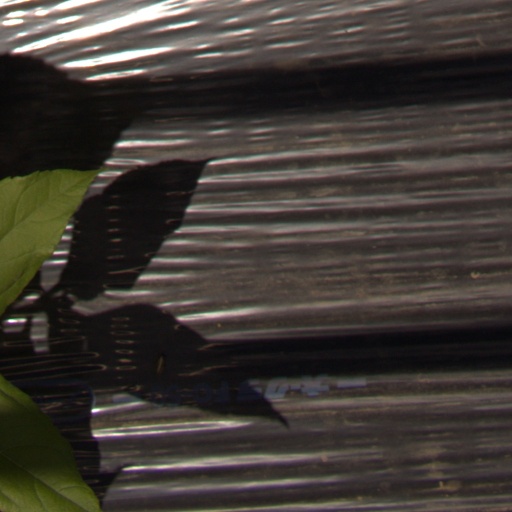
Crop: Jerusalem artichoke